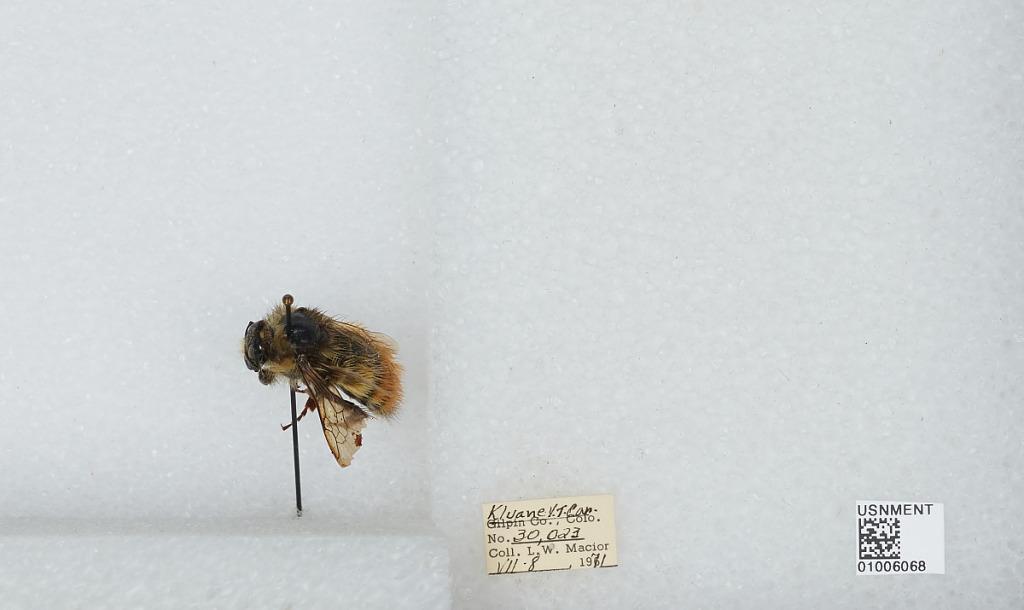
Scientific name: Bombus (Pyrobombus) flavifrons Cresson
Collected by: L. Macior
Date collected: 1971-7-8
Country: Canada
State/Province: Yukon Territory
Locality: Kluane
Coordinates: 60.75, -139.5